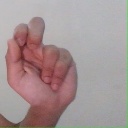
अक्षर: ढ